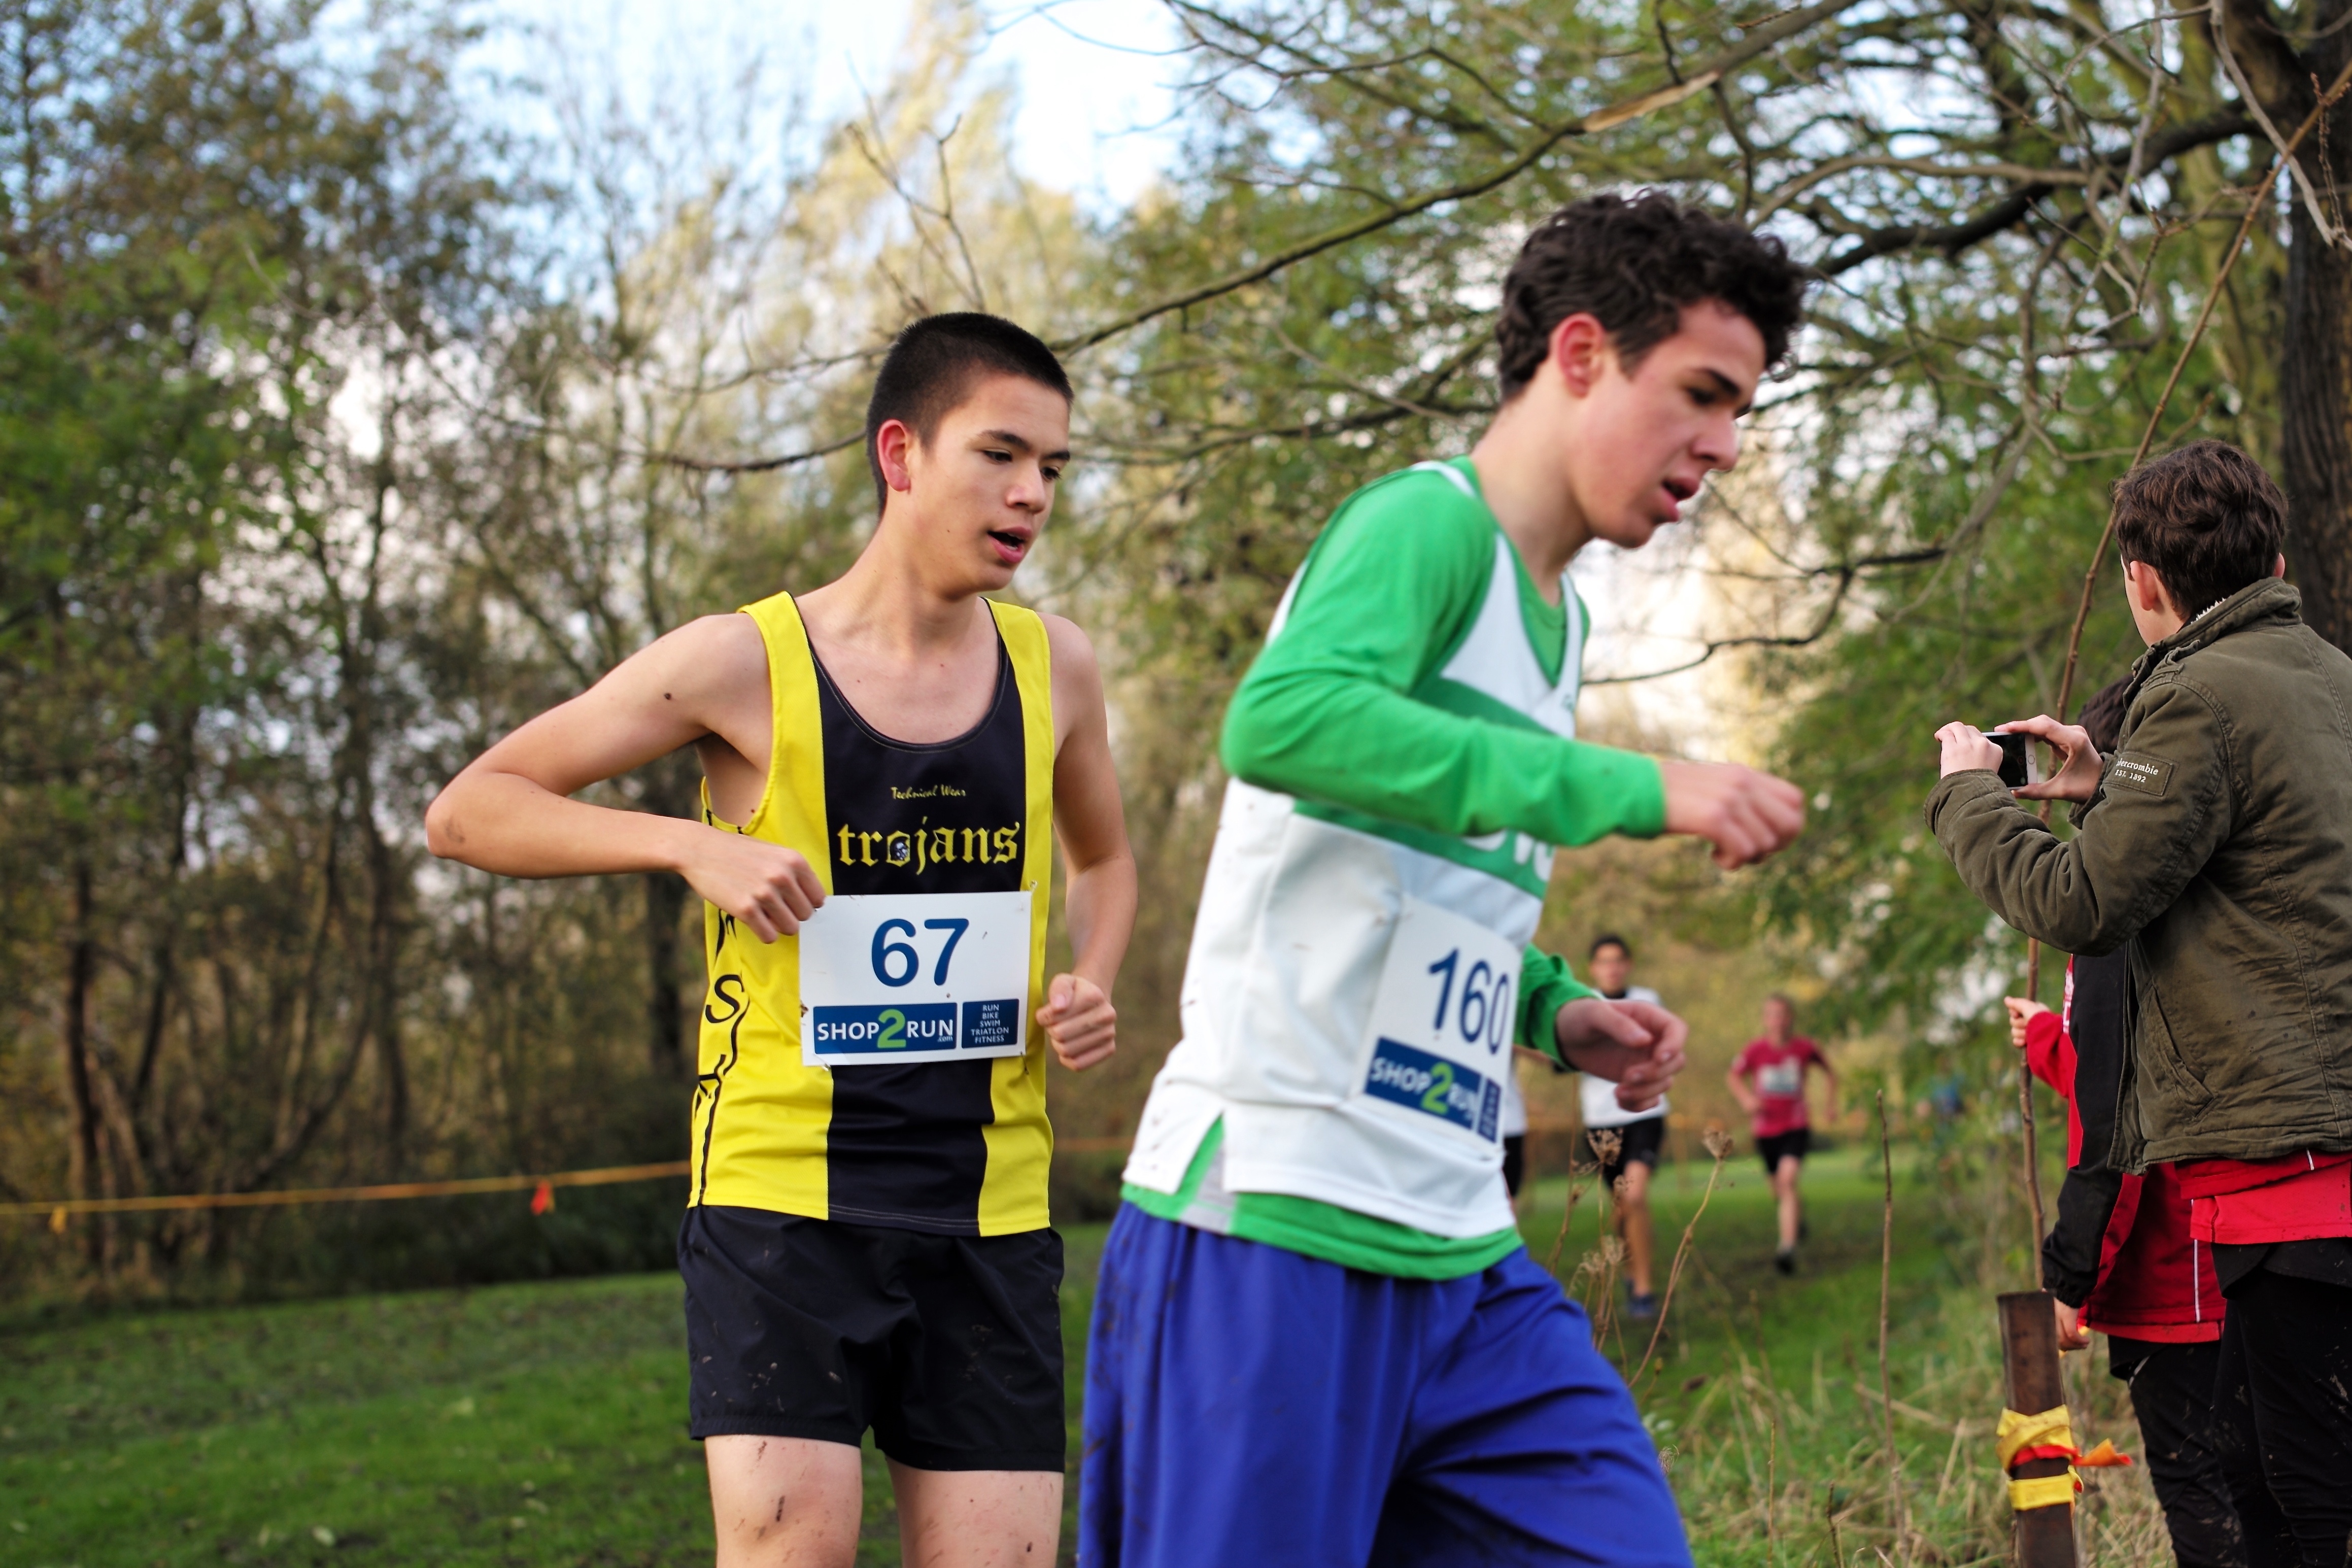
person, running, recreation, race, marathon, sports, endurance, athletics, physical exercise, outdoor recreation, human action, endurance sports, ultramarathon, duathlon, long distance running, half marathon